Bokmål

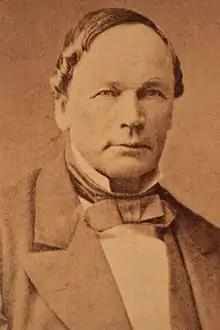
Knud Knudsen, often called the "father of Bokmål"

With the gradual subsequent process of Norwegianisation of the written language used in the cities of Norway, from Danish to Bokmål and Riksmål, the upper-class sociolects in the cities changed accordingly. In 1814, when Norway was ceded from Denmark to Sweden, Norway defied Sweden and its allies, declared independence and adopted a democratic constitution. Although compelled to submit to a dynastic union with Sweden, this spark of independence continued to burn, influencing the evolution of language in Norway. Old language traditions were revived by the patriotic poet Henrik Wergeland (1808–1845), who championed an independent non-Danish written language. Haugen indicates that: